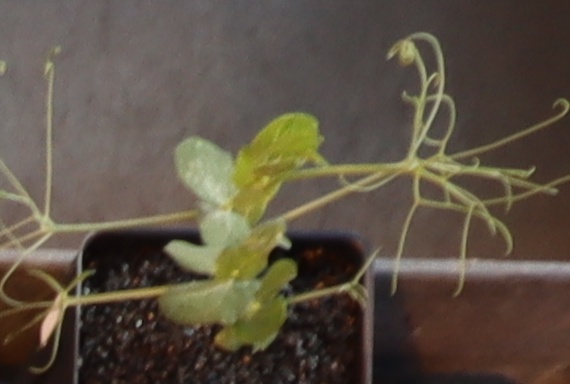
Label: Field Pea